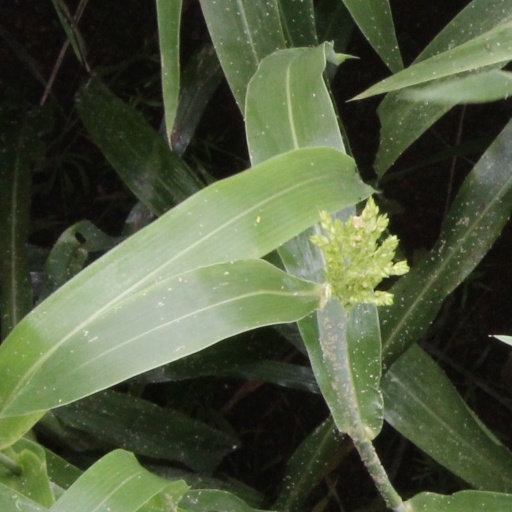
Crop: sorghum